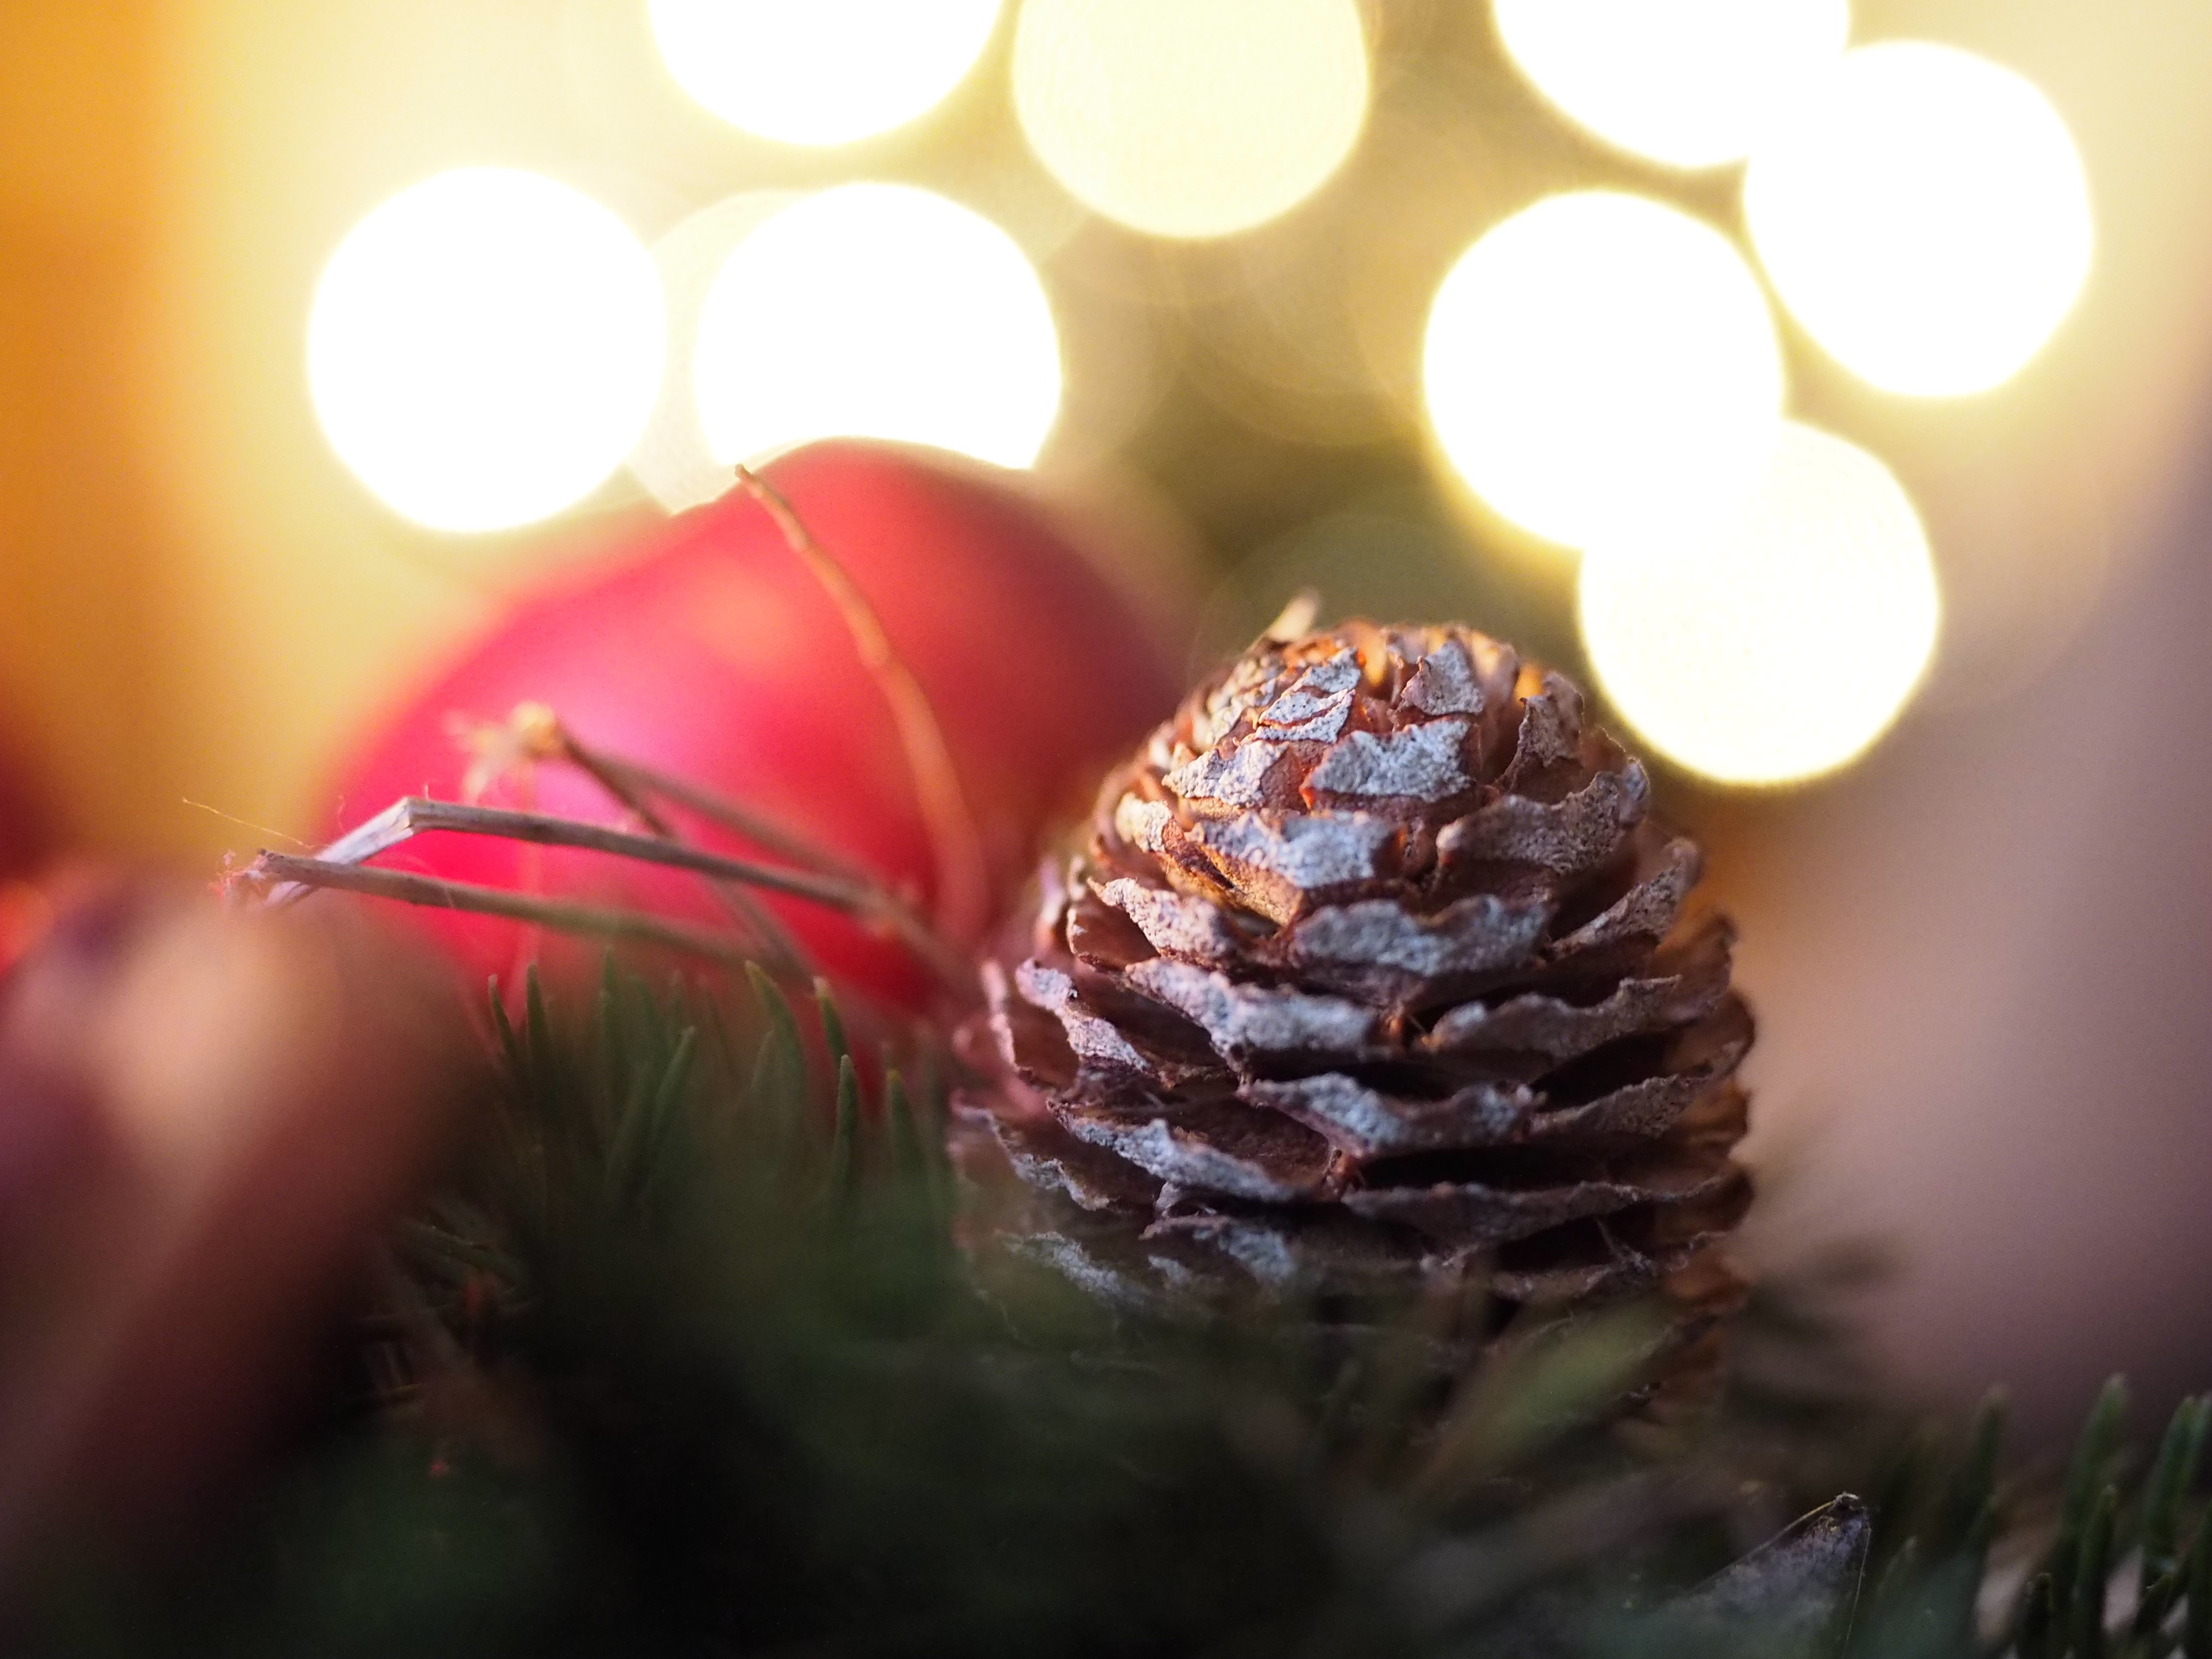
apple, tree, nature, branch, bokeh, plant, photography, leaf, flower, petal, food, red, produce, autumn, candle, christmas, flora, wreath, close up, advent, christmas time, holidays, xmas, mood, christmas motif, pine cones, macro photography, merry christmas, x mas, land plant